Margaritis Schinas

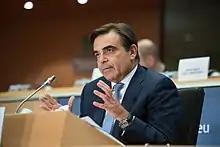
Schinas before the European Parliament in 2019 in hearings for his confirmation as European Commissioner for Protecting our European Way of Life

In 2010, Schinas was appointed Deputy Director of the Bureau of European Policy Advisers by Commission President Barroso. In April 2013 he was appointed Director at the Commission's Directorate-General for Economic and Financial Affairs.